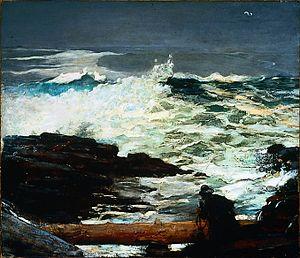
Winslow Homer est un dessinateur, peintre, graveur et illustrateur américain, réputé pour ses marines et comme témoin objectif de son temps. En grande partie autodidacte, il est considéré comme étant l'un des principaux peintres du XIXᵉ siècle américain et l'une des figures prééminentes du réalisme américain.